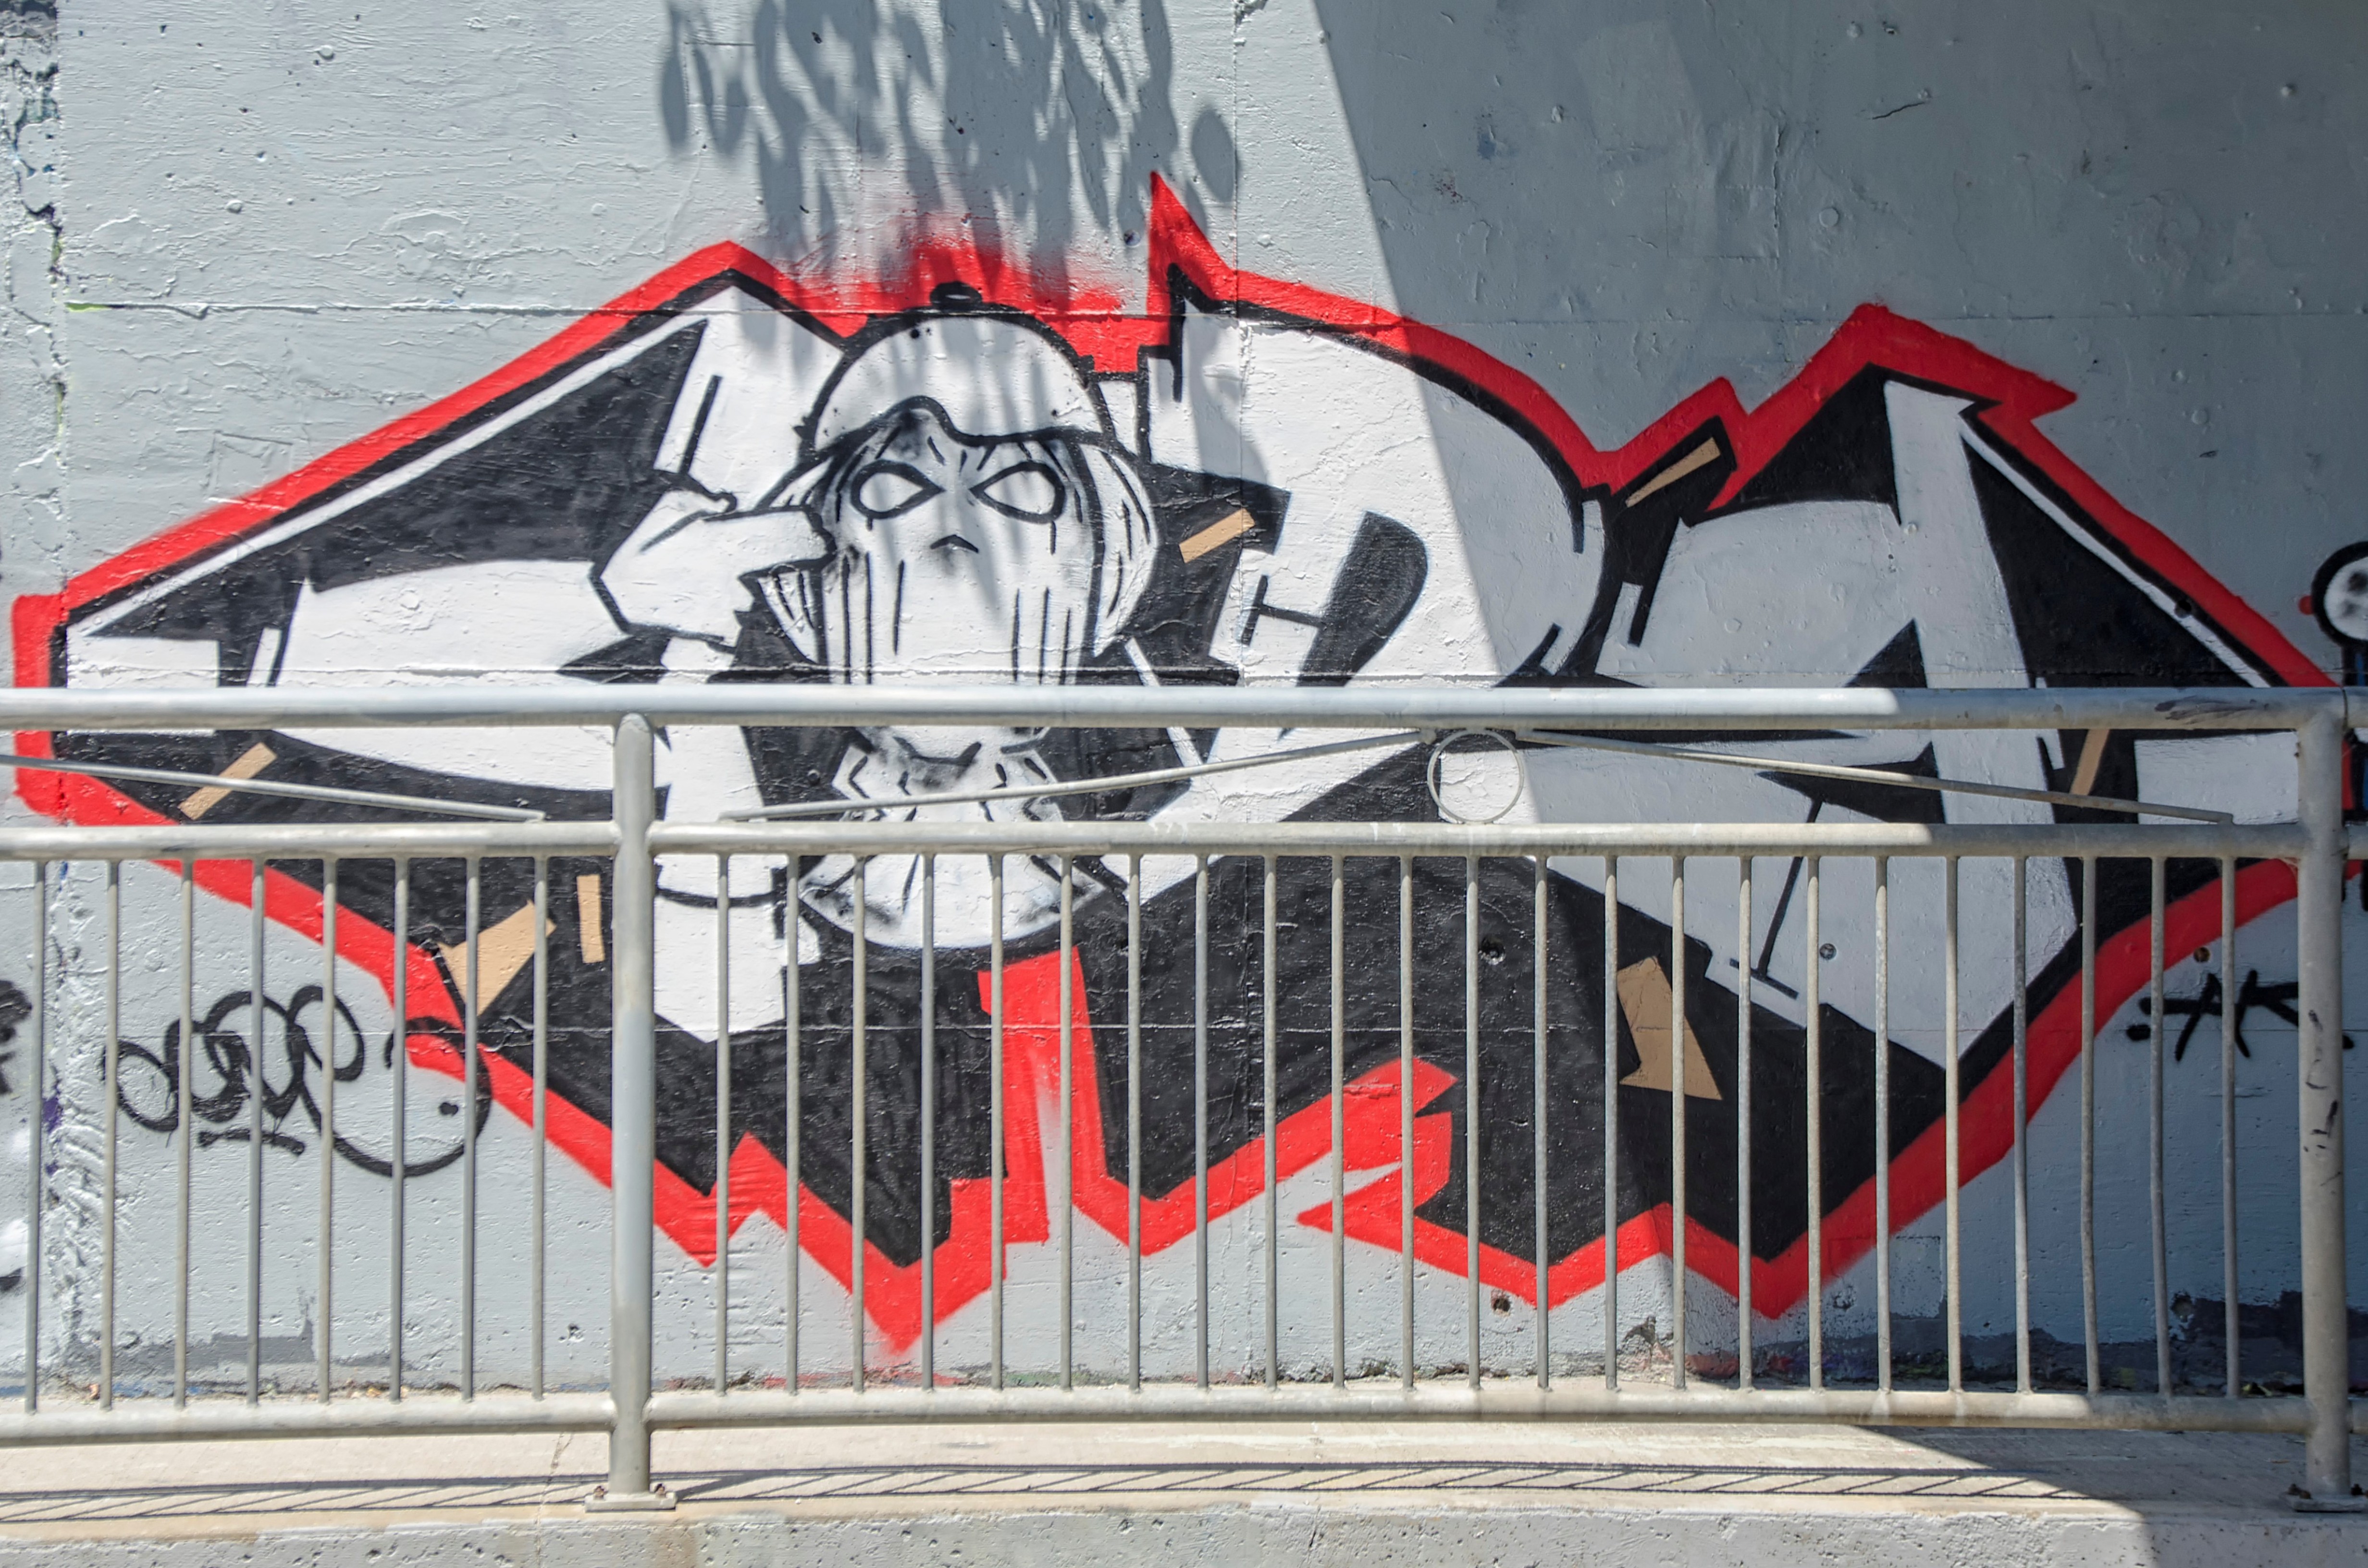
street, graffiti, street art, art, canada, mural, quebec, sherbrooke, urban area